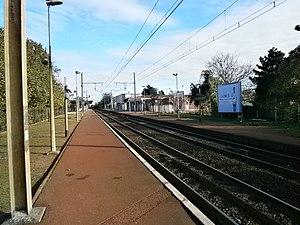
Gare de Plaisir - Les Clayes (78)
La gare de Plaisir - Les Clayes est une gare ferroviaire française de la ligne de Saint-Cyr à Surdon, située sur le territoire de la commune de Plaisir, à proximité des Clayes-sous-Bois, dans le département des Yvelines, en région Île-de-France.